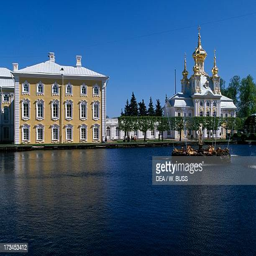
the east wing of the design by the architect seen